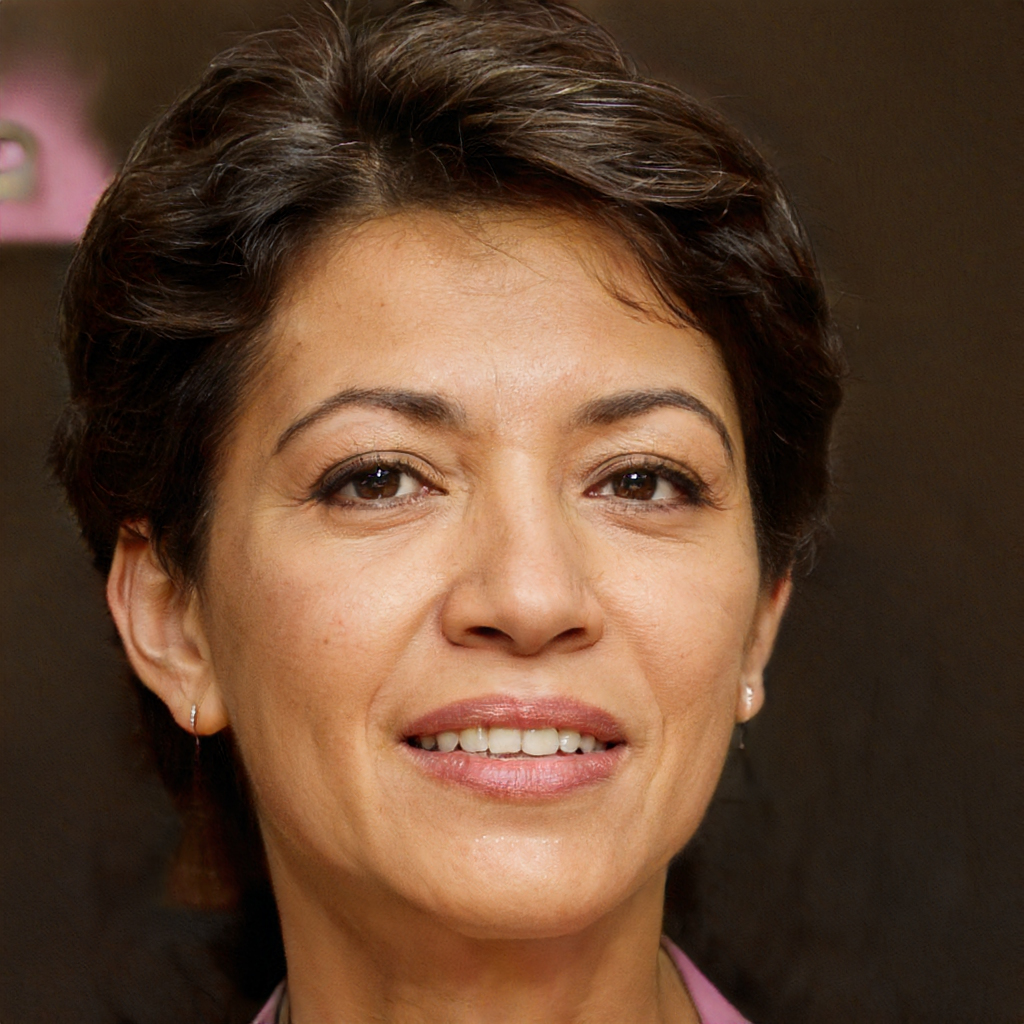
Label: Colored